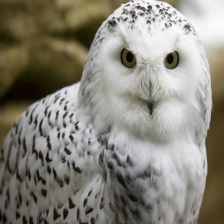
Species: SNOWY OWL
Scientific name: BUBO SCANDIACUS
ImageNet parent category: great_grey_owl